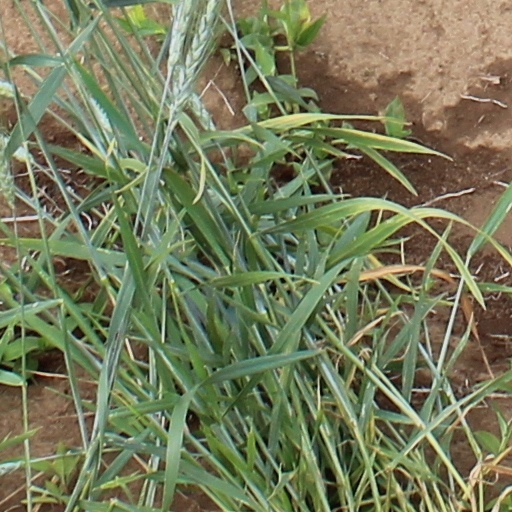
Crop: wheat